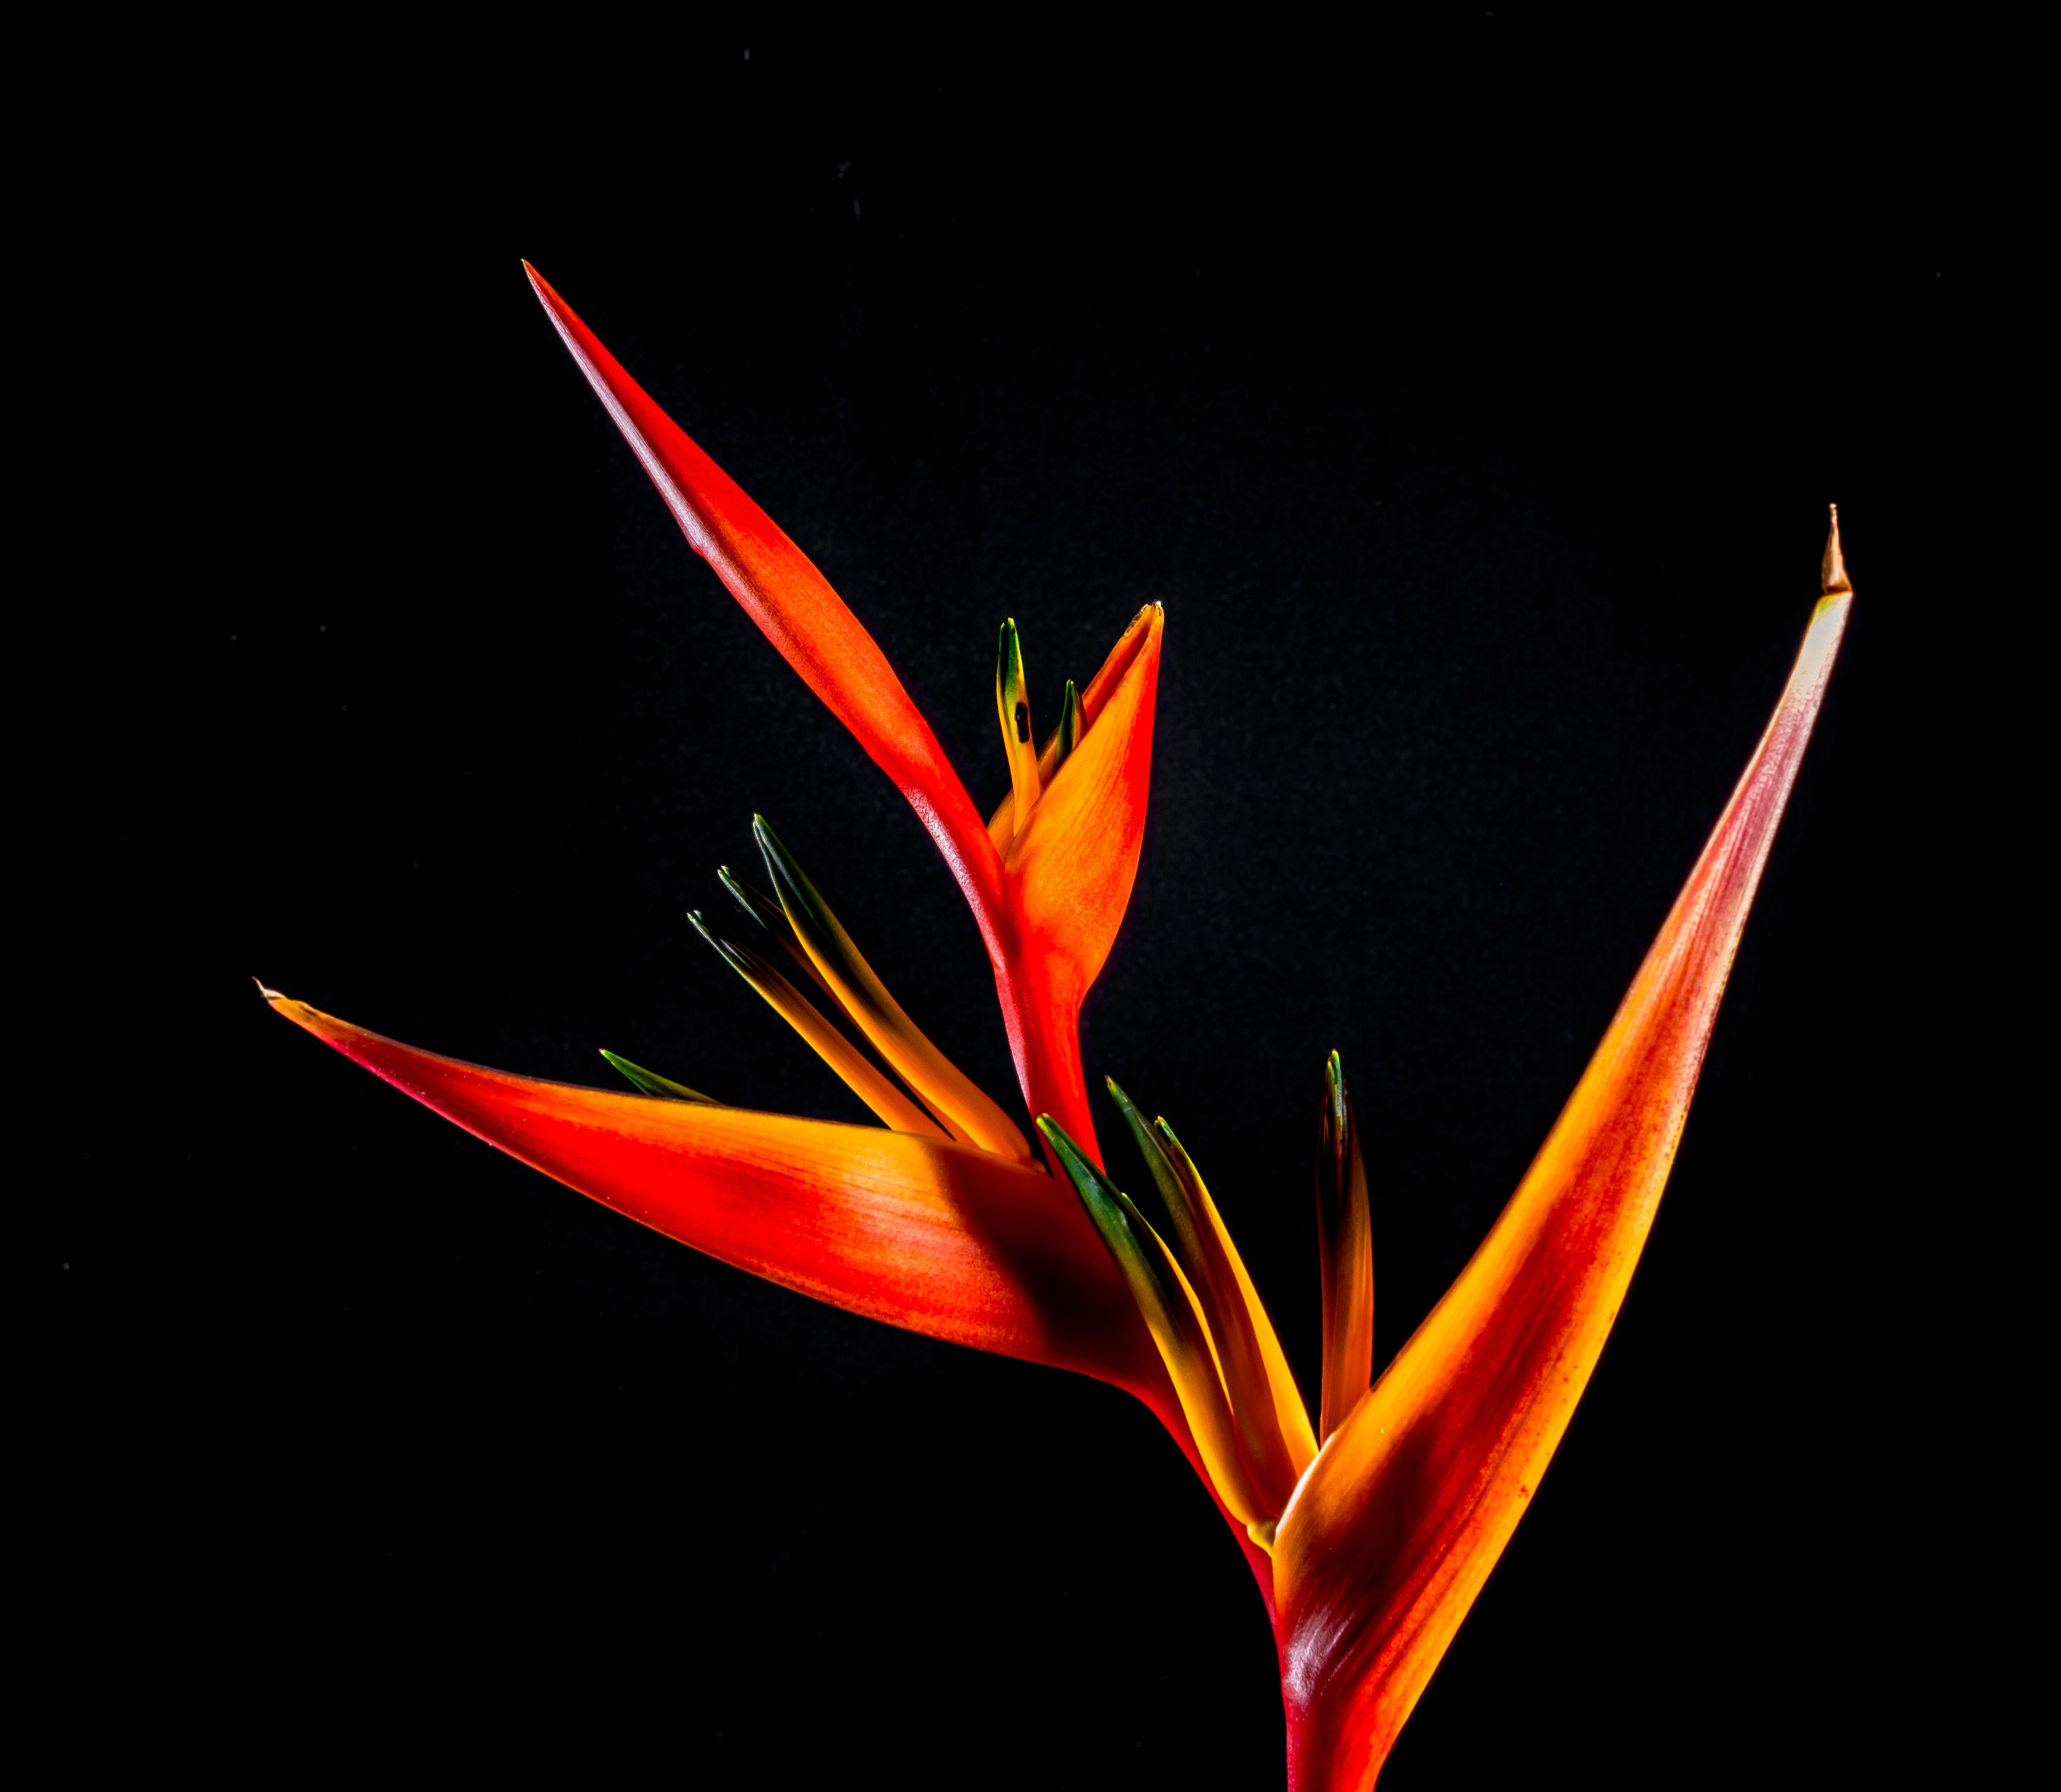
blossom, light, plant, leaf, flower, petal, bloom, orange, red, color, flame, darkness, yellow, close, flora, close up, macro photography, strelitzia, flowering plant, strelitziaceae, caudata greenhouse, computer wallpaper, land plant